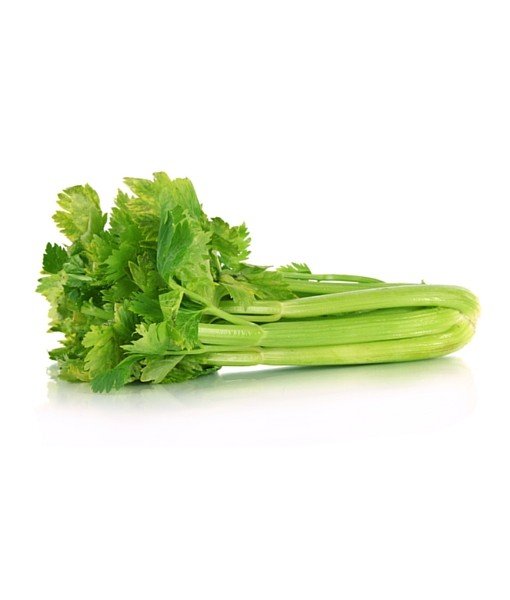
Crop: unknown
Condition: celery